Johanna Poethig

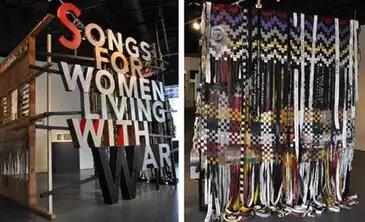
Johanna Poethig, "Bahay Ni Lola" (Songs for Women Living With War), Wood, canvas, capiz, ceramic, photo and sound, Pro Arts, Oakland, 2016. Left, full installation; right, detail of "banig".

Poethig's wide-ranging gallery and performance art investigates issues involving colonization, identity and glamour, consumerism and technology through statuettes and paintings, subversive mock products, installations, games, and performance. She has collaborated on video/sound collaborations with her husband, composer Chris Brown, and performances with the artist collective DIWA Arts and the group WIGband (herself, Barbara Golden, and sometimes others). Since 1986, WIGband has produced politically incorrect shows ("Lifestyles of the Poor and Shameless", 1989), films (the exercise video "Silver Abs and Golden Buns"), songs and CDs ("Lick Me to Heaven").